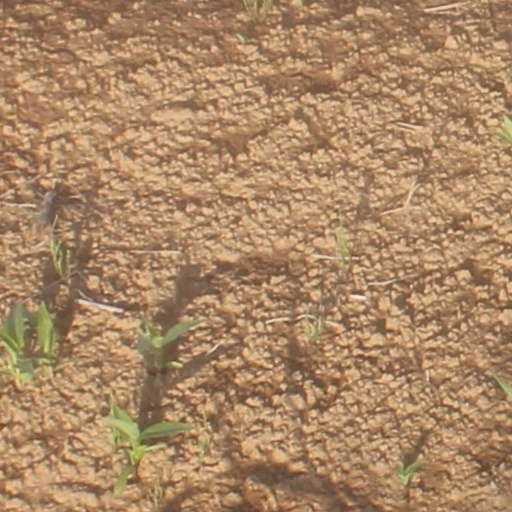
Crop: wheat